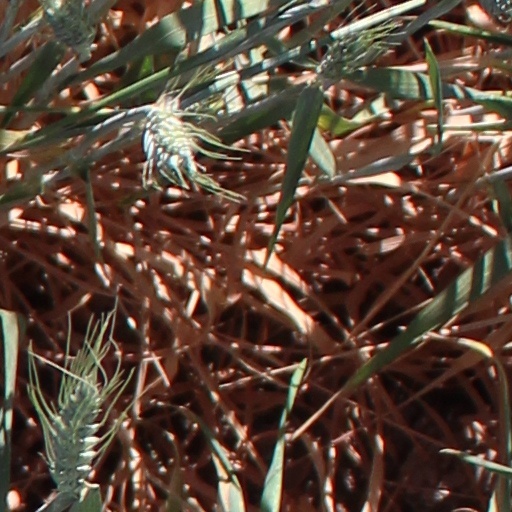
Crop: wheat